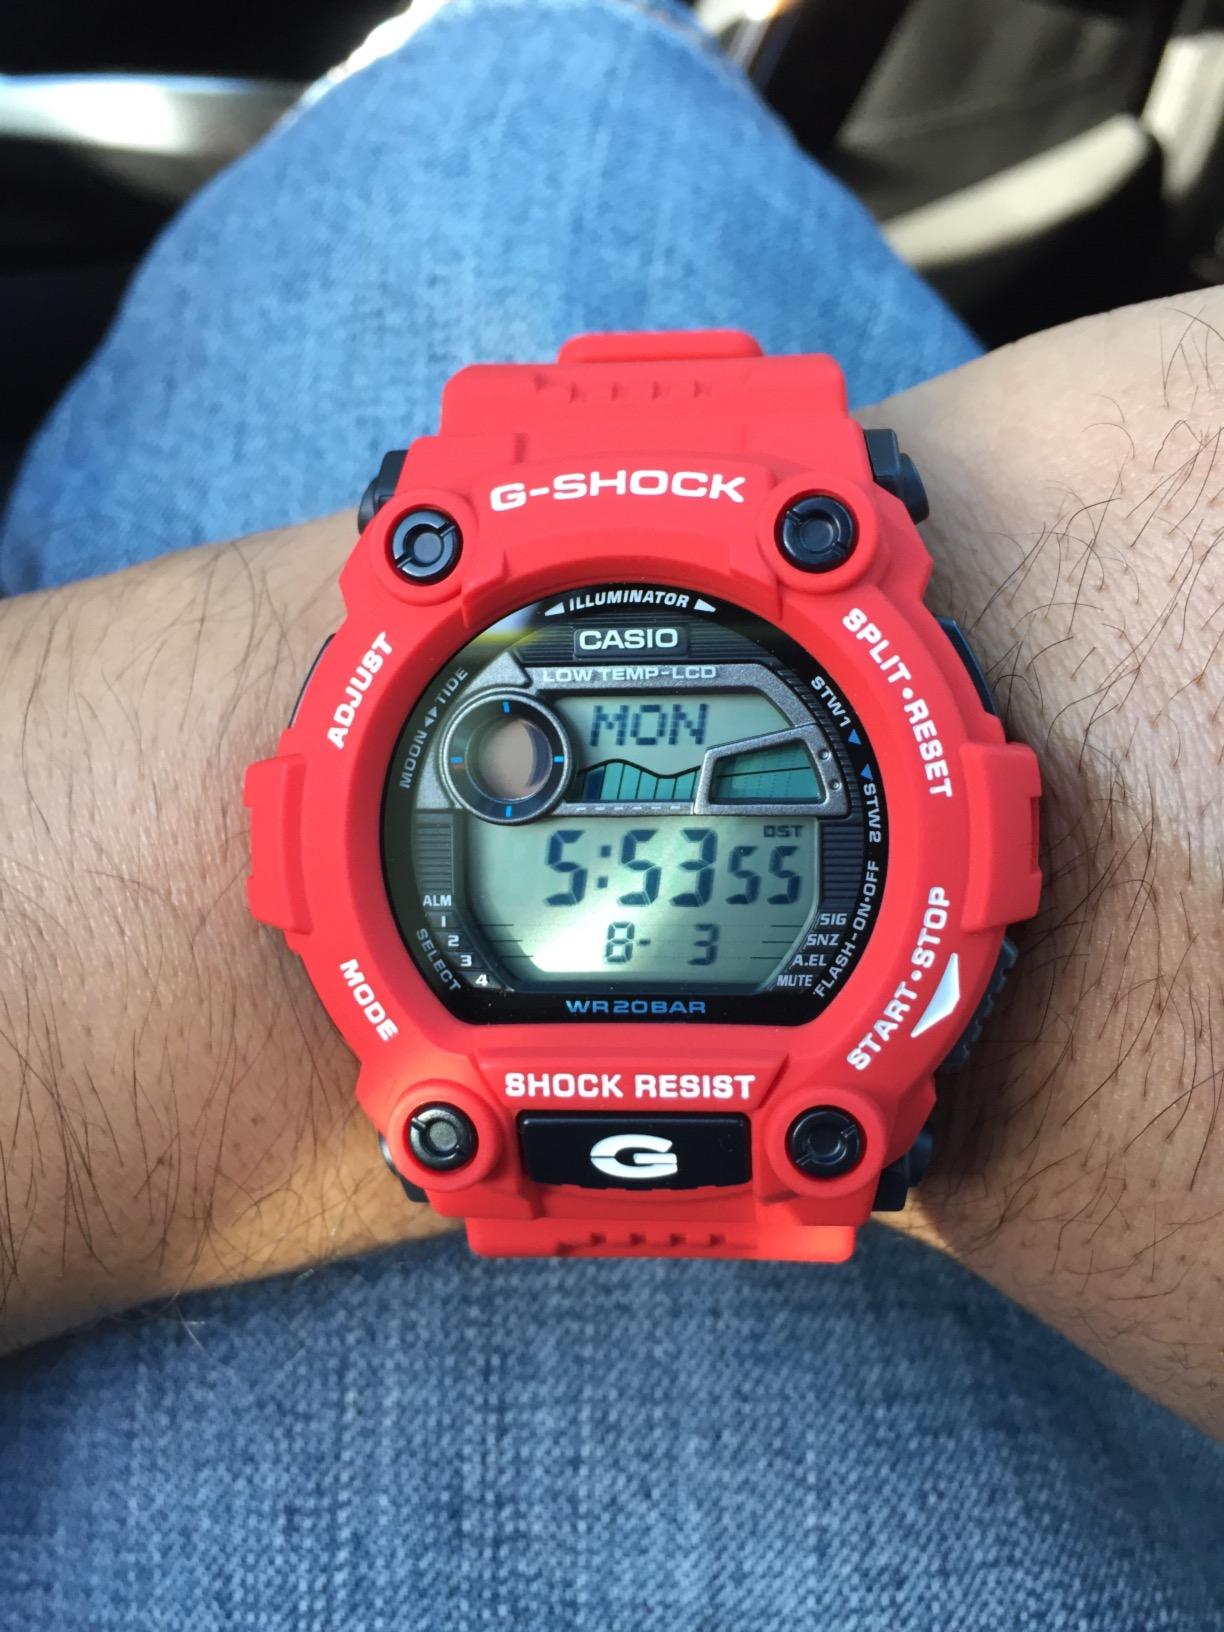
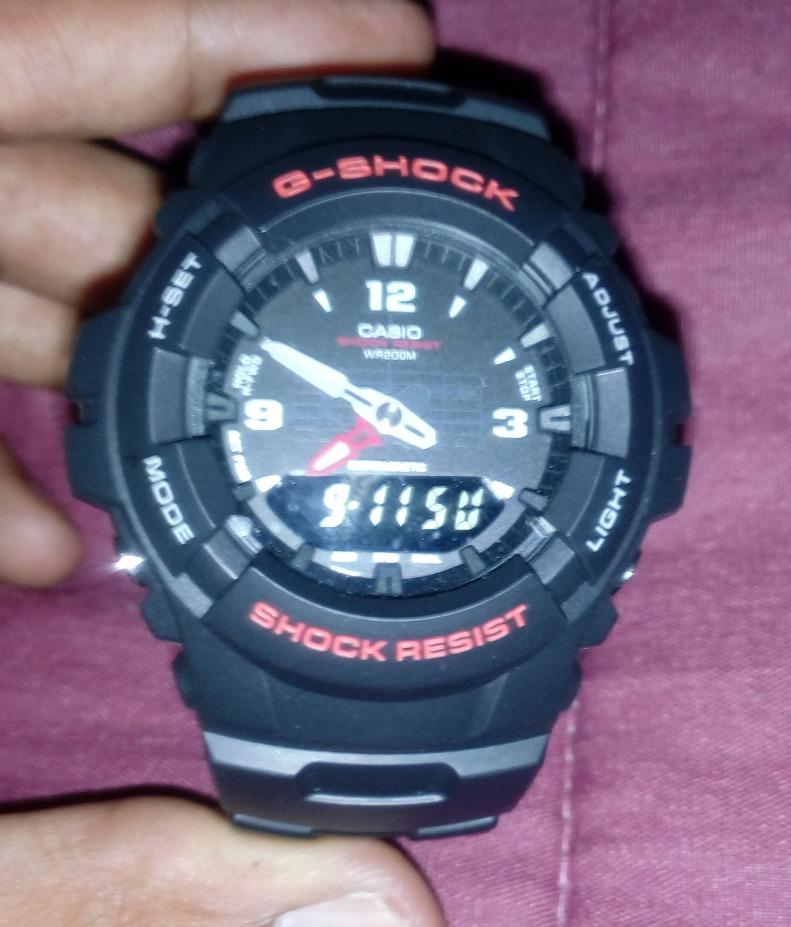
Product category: accessories_watch
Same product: no